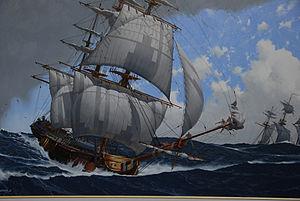
La Boussole La Pérouse, oeuvre de John Pendray.
L’expédition de La Pérouse est une expédition « de découverte » commandée à partir de 1785 par Jean-François de La Pérouse, et sous l'impulsion du roi de France Louis XVI, dans le but d'effectuer une exploration de l'océan Pacifique dans la lignée de James Cook voire d'effectuer une circumnavigation du globe. Les navires de l'expédition, La Boussole et L'Astrolabe, s'échouèrent à Vanikoro ce qui mit un terme à l'expédition en 1788. Des survivants s'installèrent temporairement sur place avant de disparaître.
John Pendray, né le 12 juillet 1937 à Londres, est un peintre franco-britannique. Formé à la Saint Martin School of Art et au London University Institute of Pedagogy à Londres, il enseigne ensuite la peinture, la sculpture et la céramique pendant 11 ans. Puis il s’installe à Marseille où il travaille en tant que designer indépendant. Il peint professionnellement depuis 1990. En 2000, il obtient la nationalité française et, en 2001, il est nommé Peintre officiel de la Marine française.